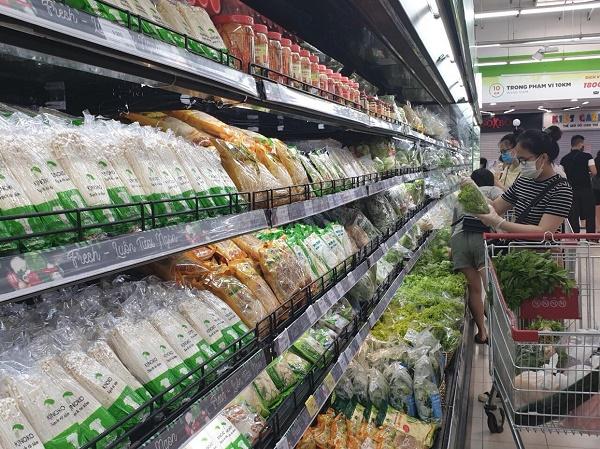
cô gái đứng sau xe đẩy siêu thị đang cầm gói rau tươi trên tay